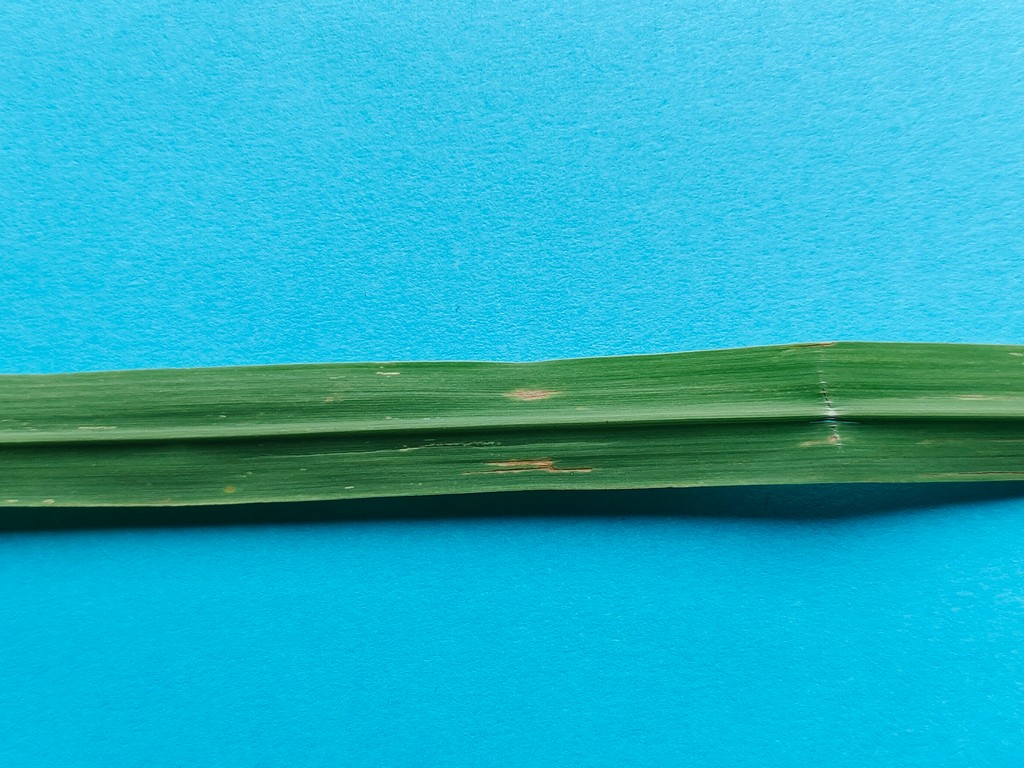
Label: Unhealthy